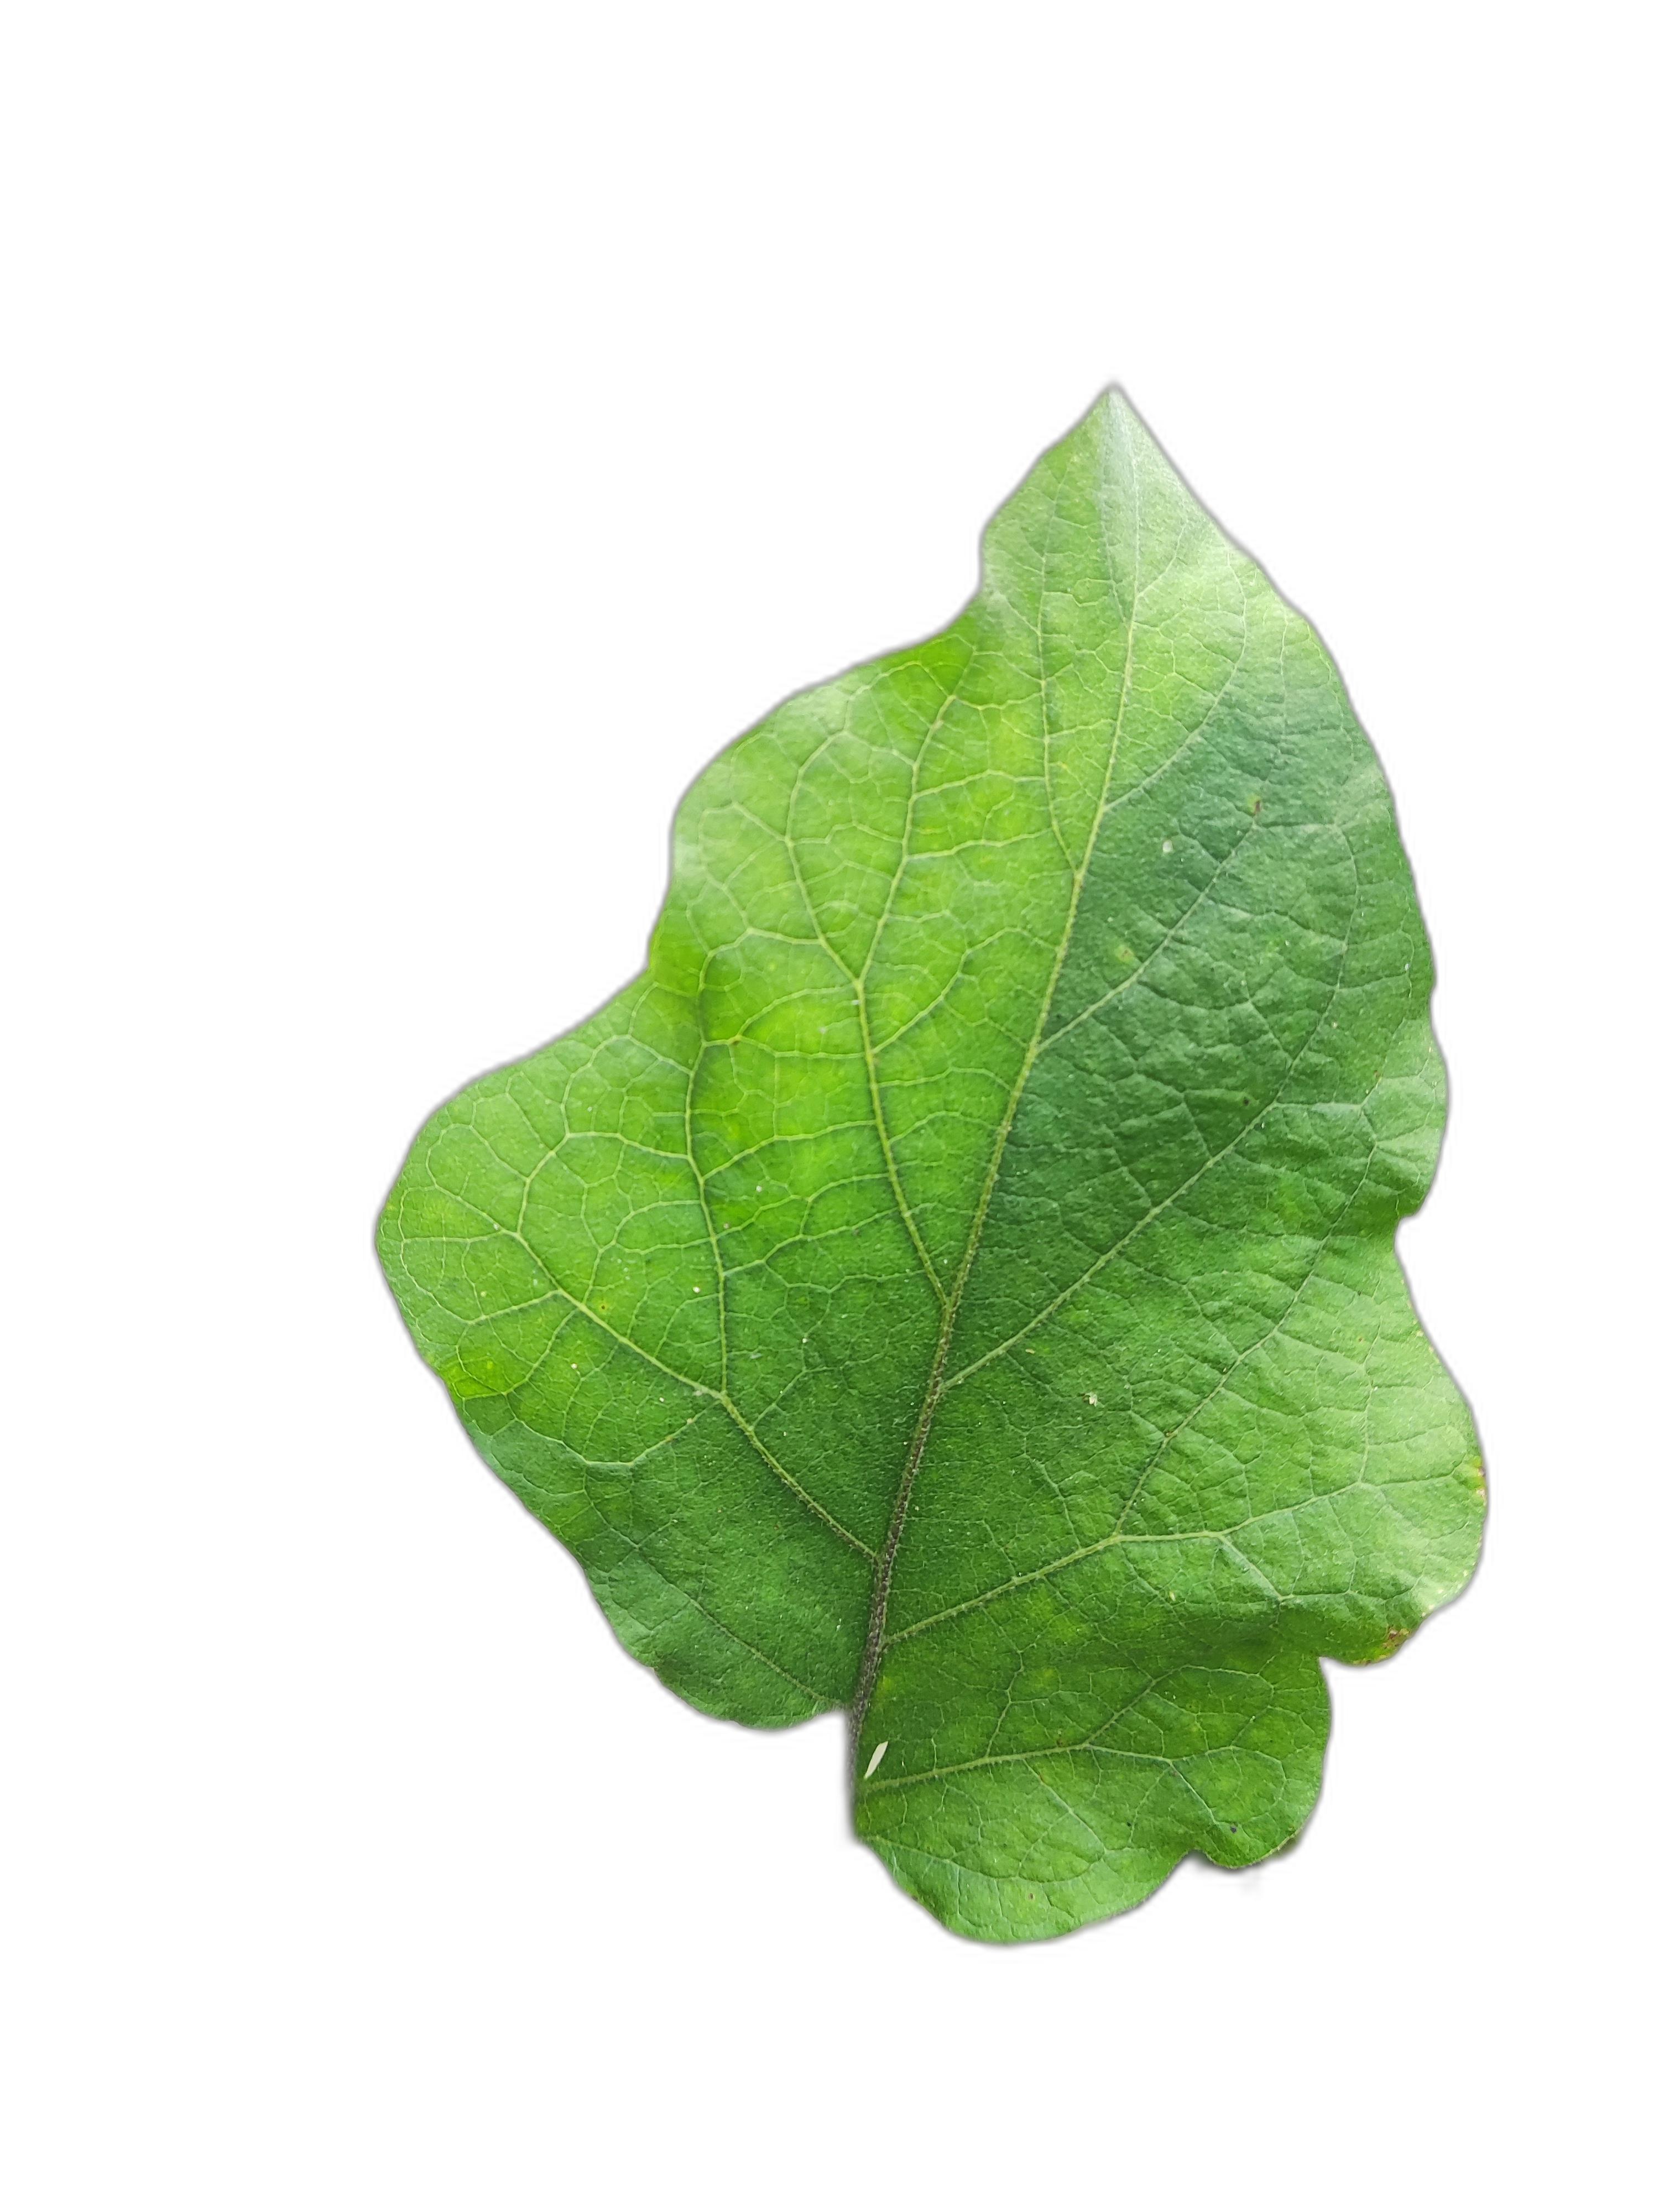
Label: Healthy Leaf